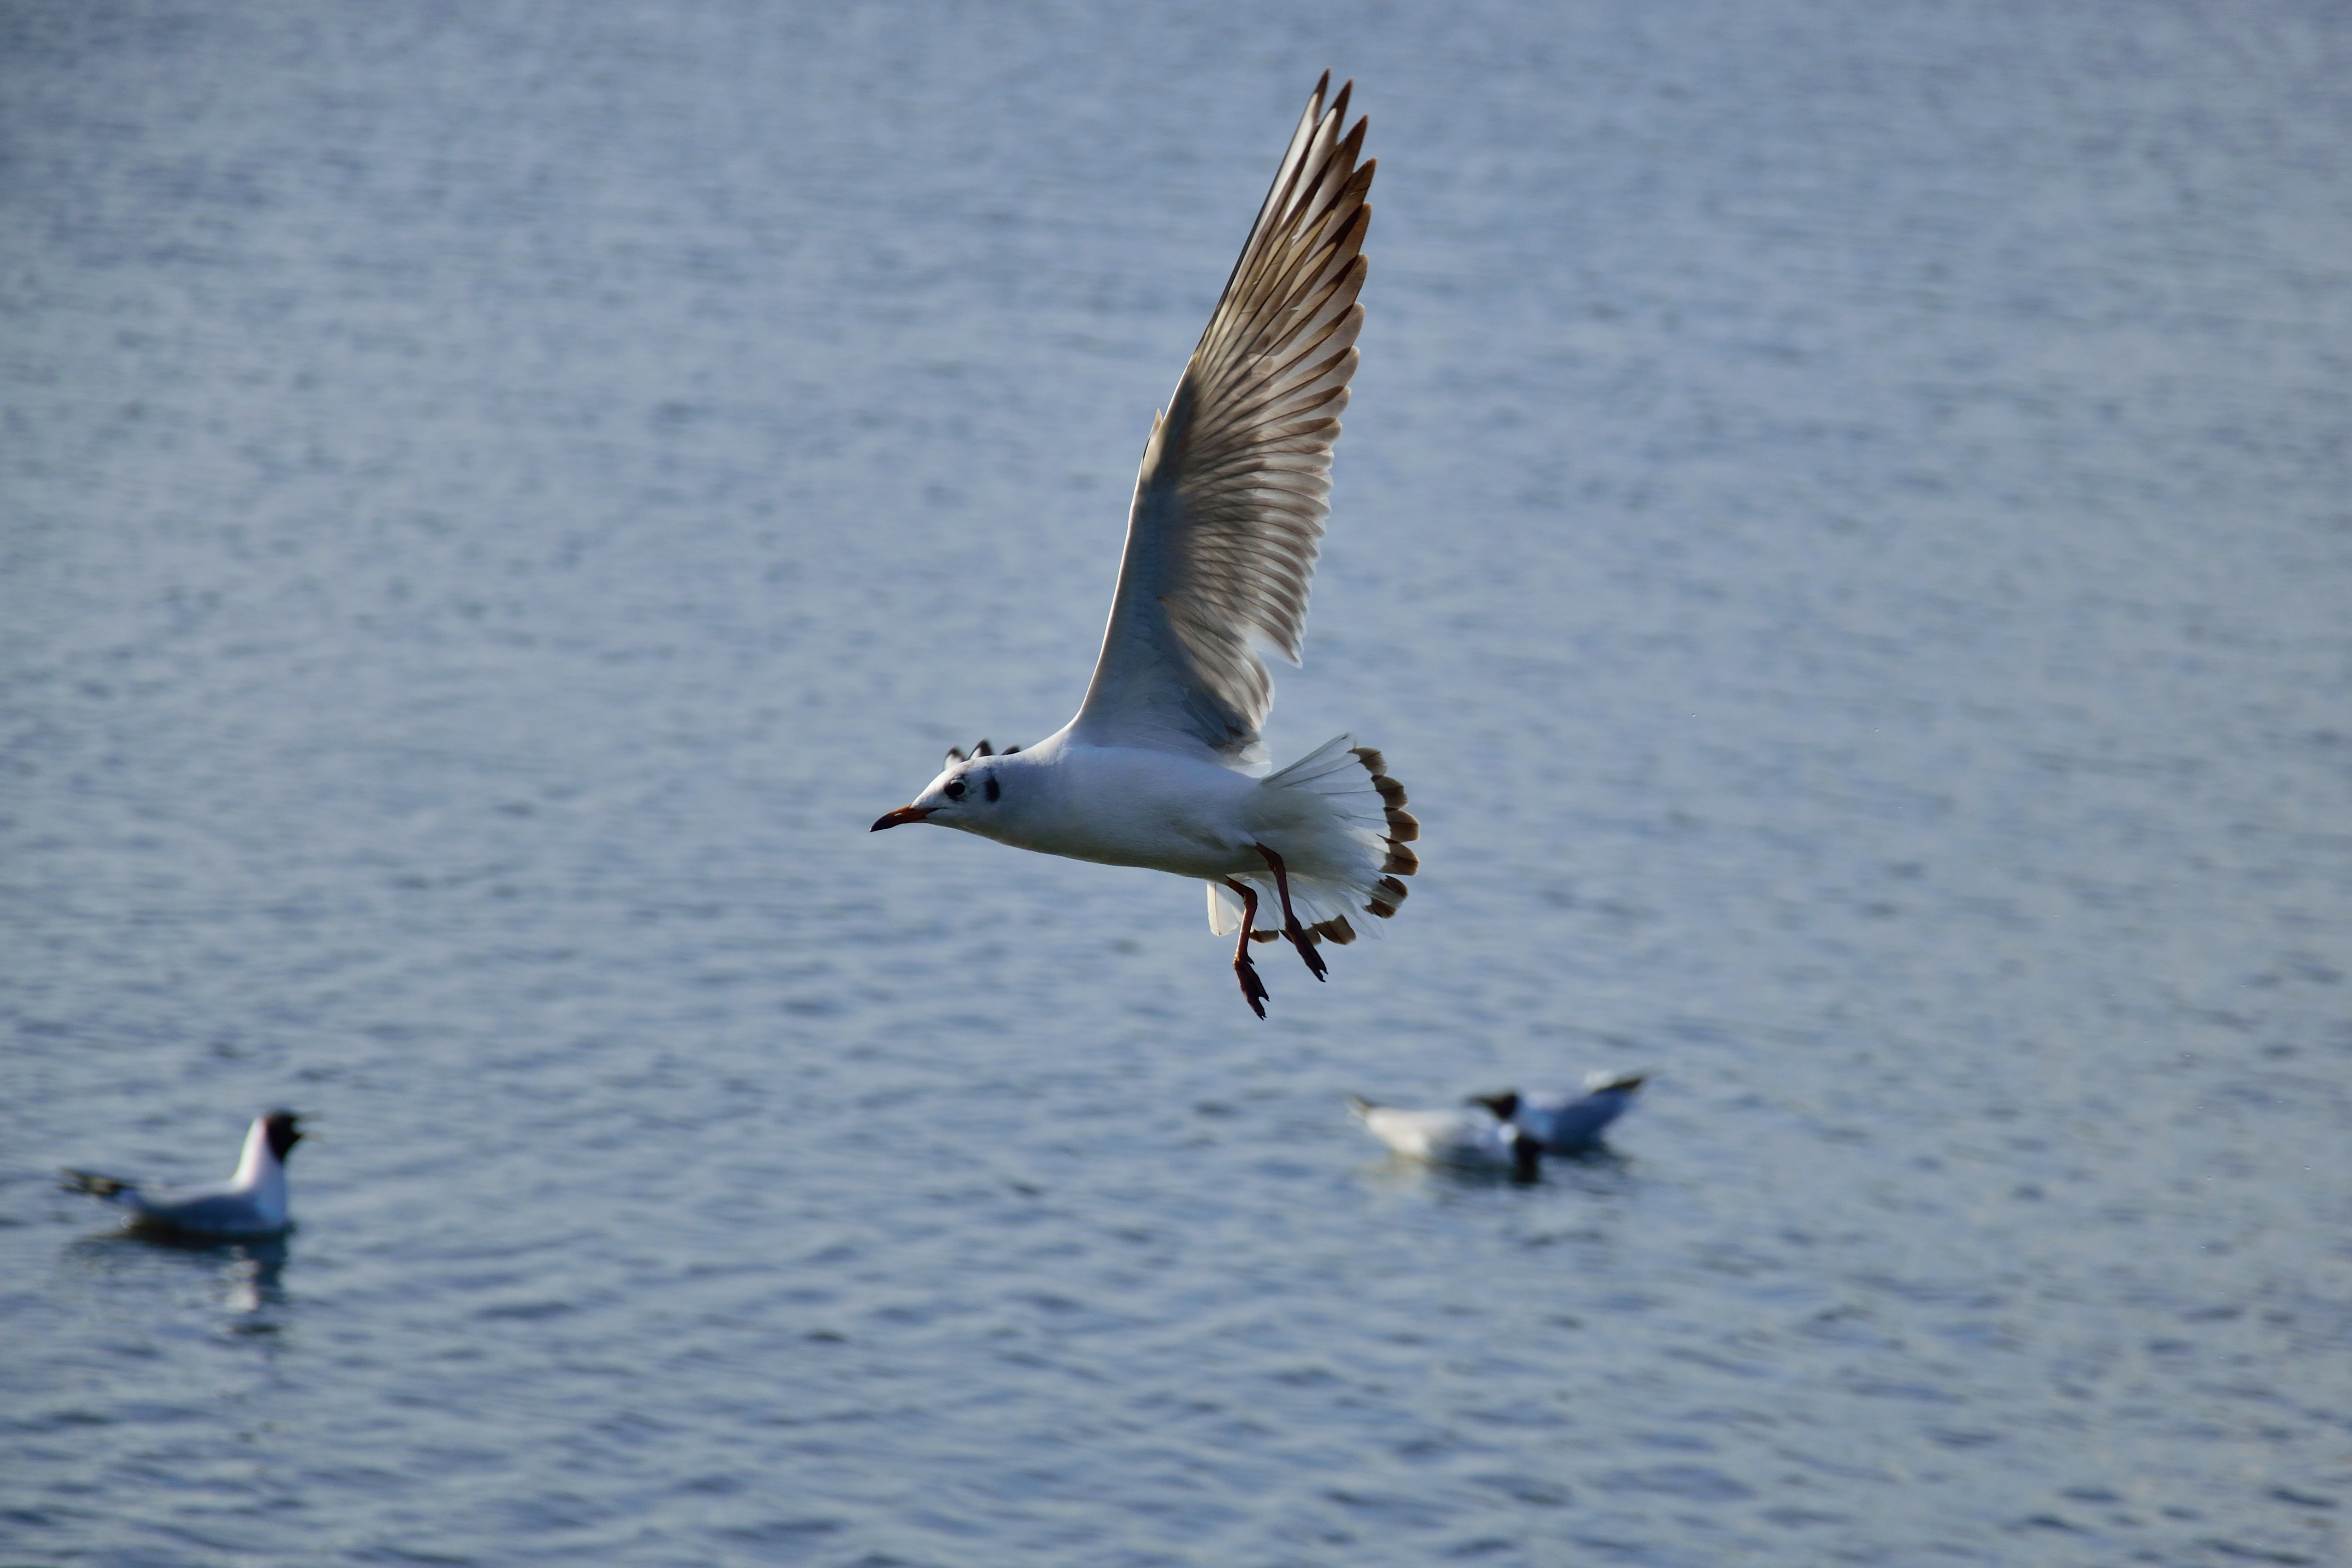
sea, nature, bird, wing, lake, pen, seabird, seagull, wild, gull, flight, fauna, birds, wings, animals, vertebrate, shorebird, wild birds, charadriiformes, european herring gull